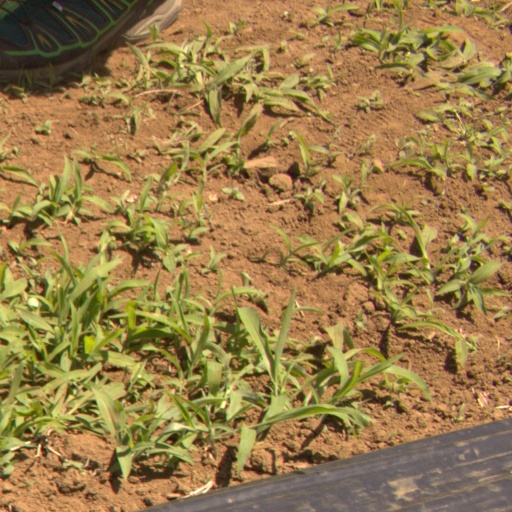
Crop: Jerusalem artichoke